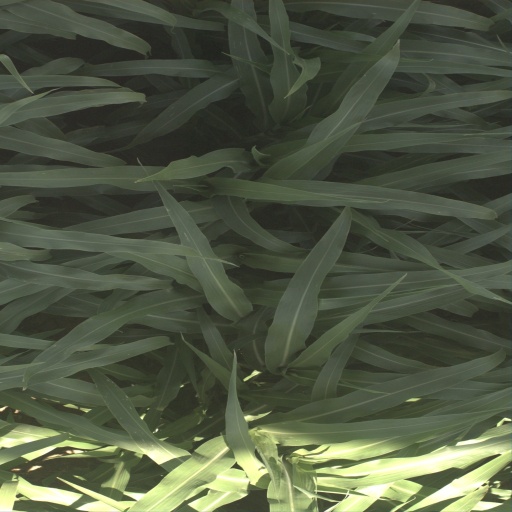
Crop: sorghum